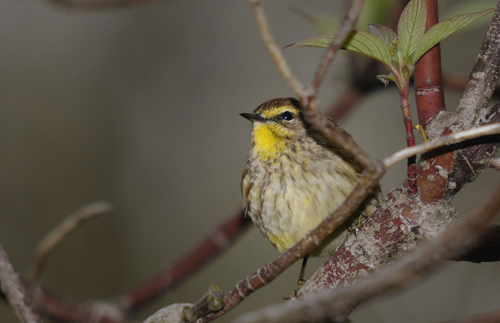
the bird has a yellow throat, brown breast and brown belly.
this tiny bird has yellow eyebrows and throat, and a white and brown streaked breast with touches of yellow.
this bird has bright yellow superciliaries and throat, light brown speckled breast, and brown wings.
a fluffy bird with gray feathers and yellow markings near the neck.
a small sized bird that has a yellow facial marking with a pointed bill
this bird has feathers that are brown and has a yellow throat
this is a mostly brown and white striped bird with some yellow on his belly and face.
a small bird with a bright yellow throat and dark brown crown, with a short pointed black bill.
this small bird has a short black bill and a bright yellow throat.
a small bird with a short, pointed beak and yellow throat.
Species: Cape May Warbler